Red River campaign

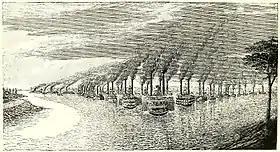
Mississippi River Squadron on the Red River

On the river, the Confederates had diverted water into a tributary, causing the already low Red River level to fall further. When Admiral Porter, slowly heading upriver, learned that Banks was retreating, he followed suit. There was a brief engagement near Blair's Landing on April 12, in which General Green was decapitated by a naval shell. At Grand Ecore near Natchitoches, Banks received confidential orders from Grant to move the army to New Orleans. The river also continued to fall, and all the supply boats had to return downriver. Sensing that they were involved in a perceived defeat, Banks' relations deteriorated with the cantankerous A. J. Smith and the Navy and with most of the other generals as well.